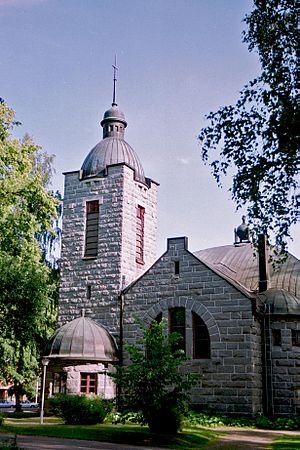
L'église d'Hartola située à Hartola en Finlande a été construite en granite de 1911 à 1913 selon les plans de l'architecte Josef Stenbäck. Elle offre 700 sièges.